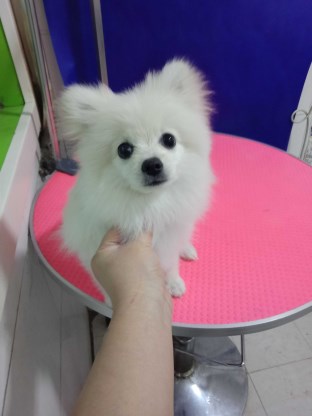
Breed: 1936-n000005-Pomeranian